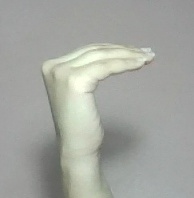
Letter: haa